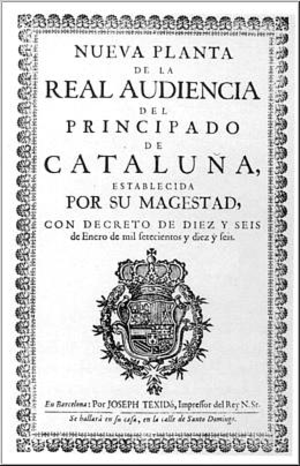
Frontispice des Décrets de Nueva Planta, qui changèrent la structuration politique de l'Espagne en 1716